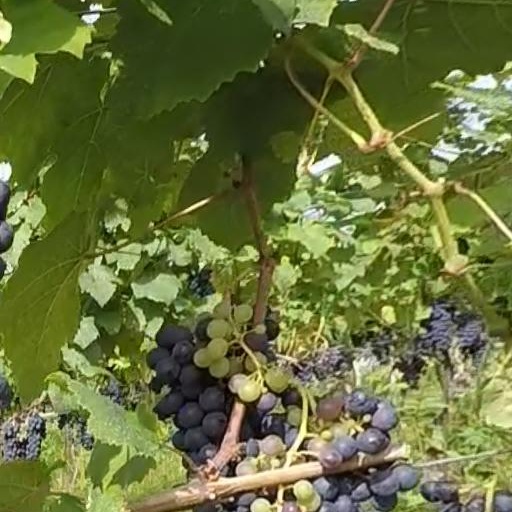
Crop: grape